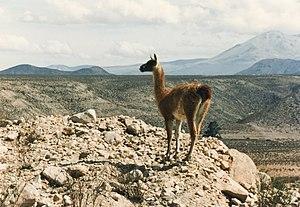
Guanaco dans le Parc national Lauca, Chili
Les parcs nationaux du Chili constituent un réseau de 37 parcs nationaux au Chili. Les parcs couvrent une grande variété d'habitats naturels répartis tout le long de la cordillère des Andes et de l'océan Pacifique, du parc national Lauca situé tout au nord du Chili jusqu'au parc national Cabo de Hornos situé à l'extrémité sud du continent.
Le parc national Lauca est un parc national chilien situé à l'est de la région d'Arica et Parinacota, dans la province de Parinacota. Il doit son nom au fait qu'il renferme la source du Río Lauca. Il fait partie, avec la réserve nationale Las Vicuñas er le monument naturel Salar de Surire, de la réserve de biosphère Lauca. Celle-ci a été créée en 1981.